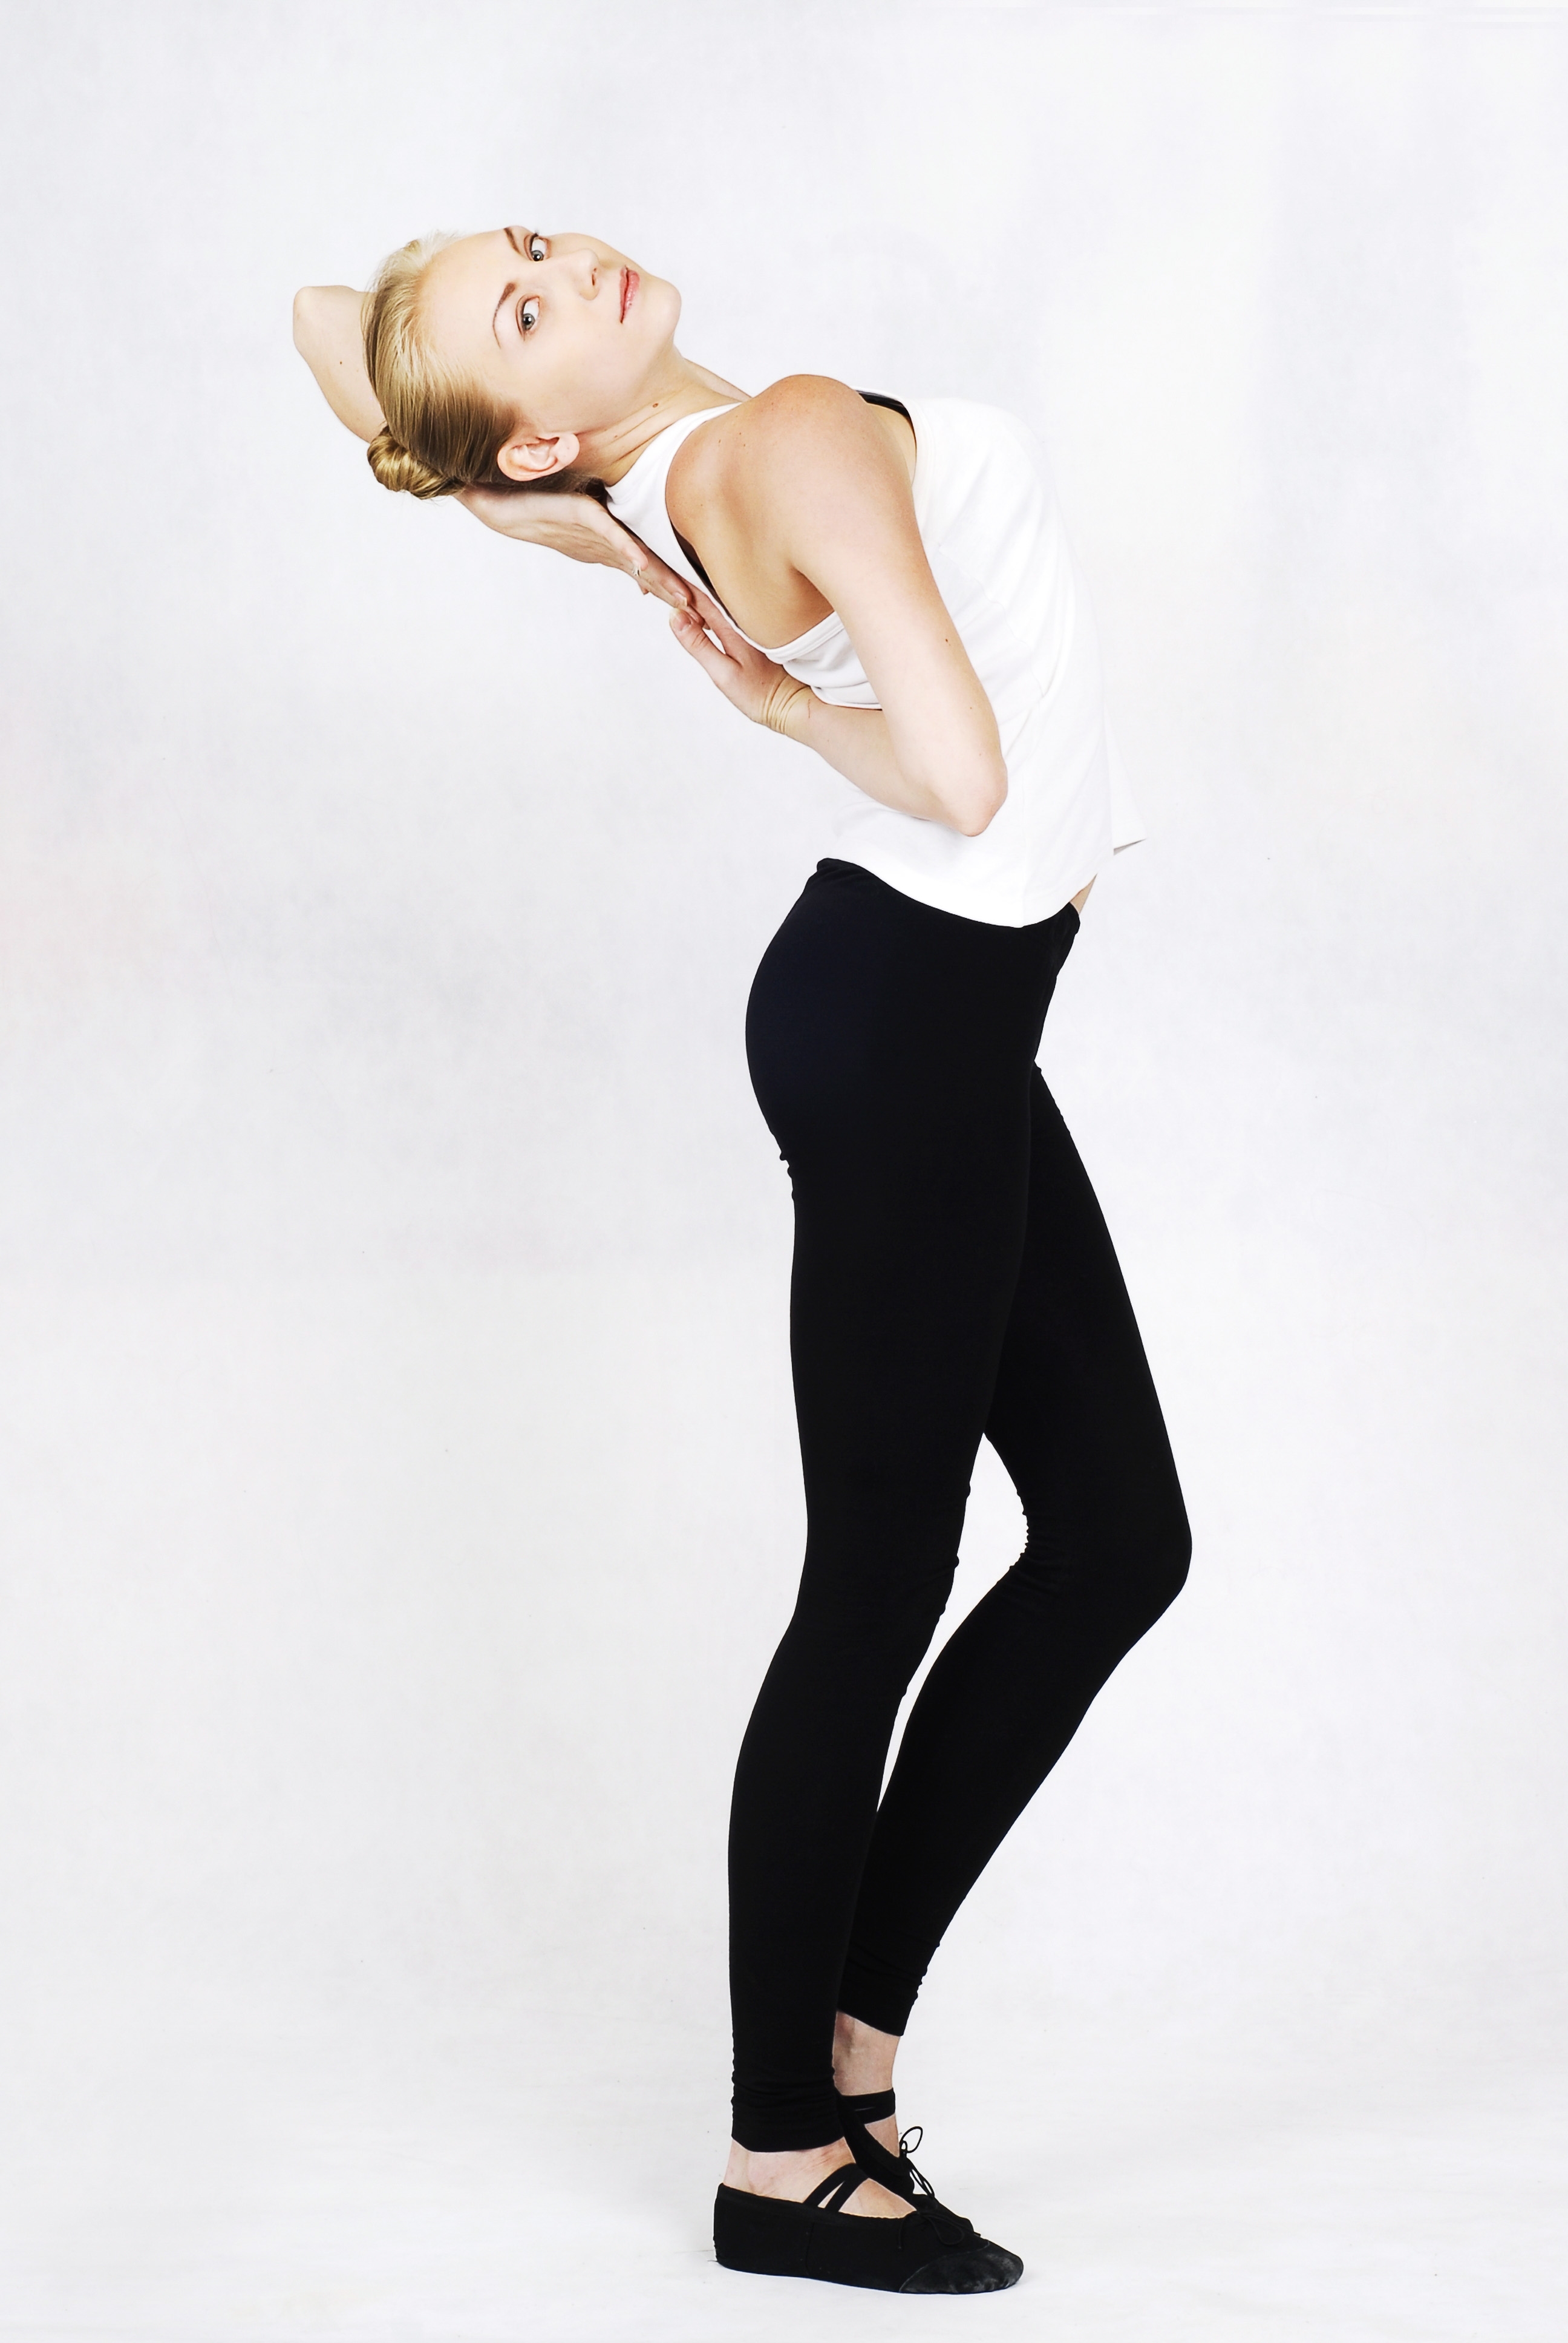
girl, white, black, clothing, shoulder, beauty, leg, standing, leggings, skin, tights, arm, waist, blond, joint, fashion, photo shoot, model, neck, sportswear, footwear, trousers, photography, yoga pant, knee, Active pants, muscle, human leg, shoe, thigh, fashion accessory, abdomen, fashion model, sleeve